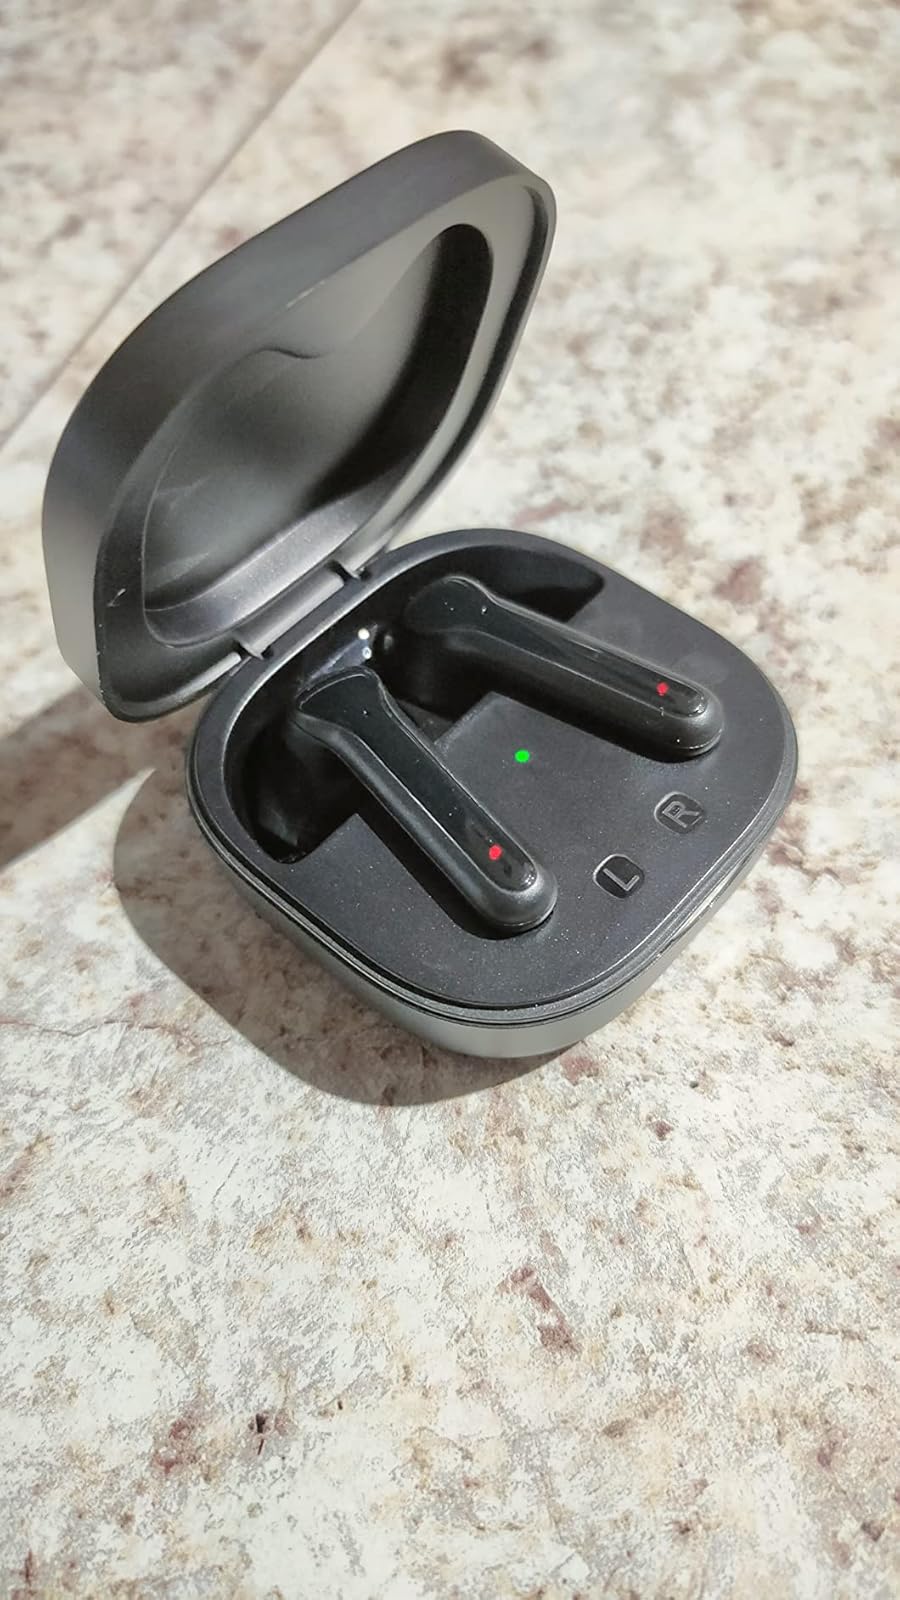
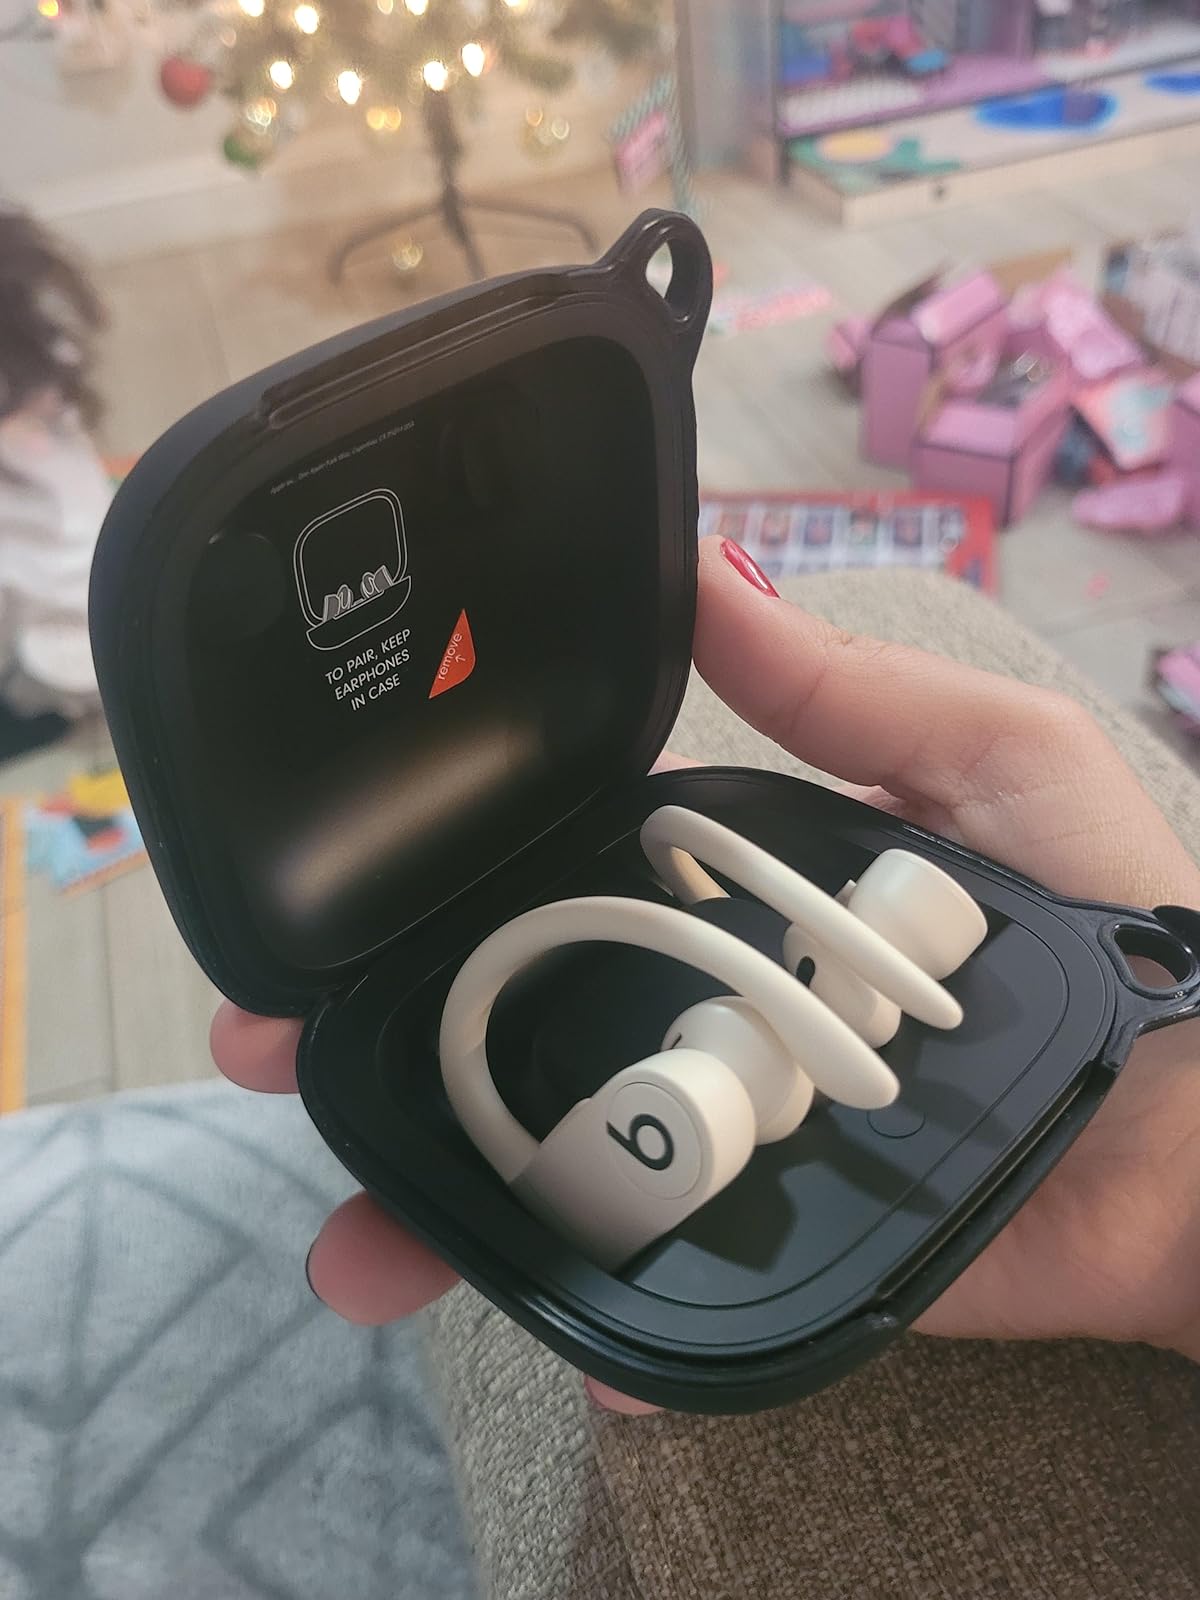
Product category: earbuds
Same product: no